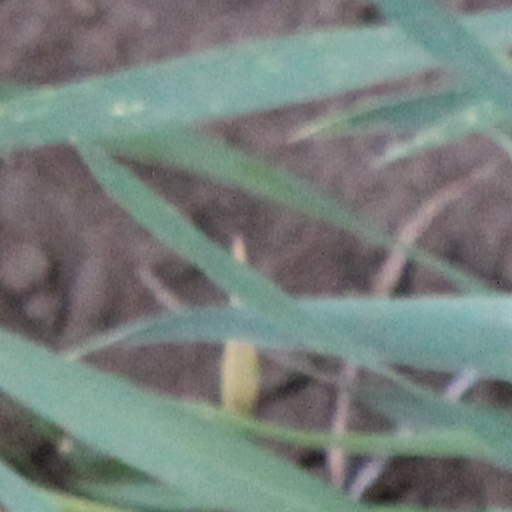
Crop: wheat